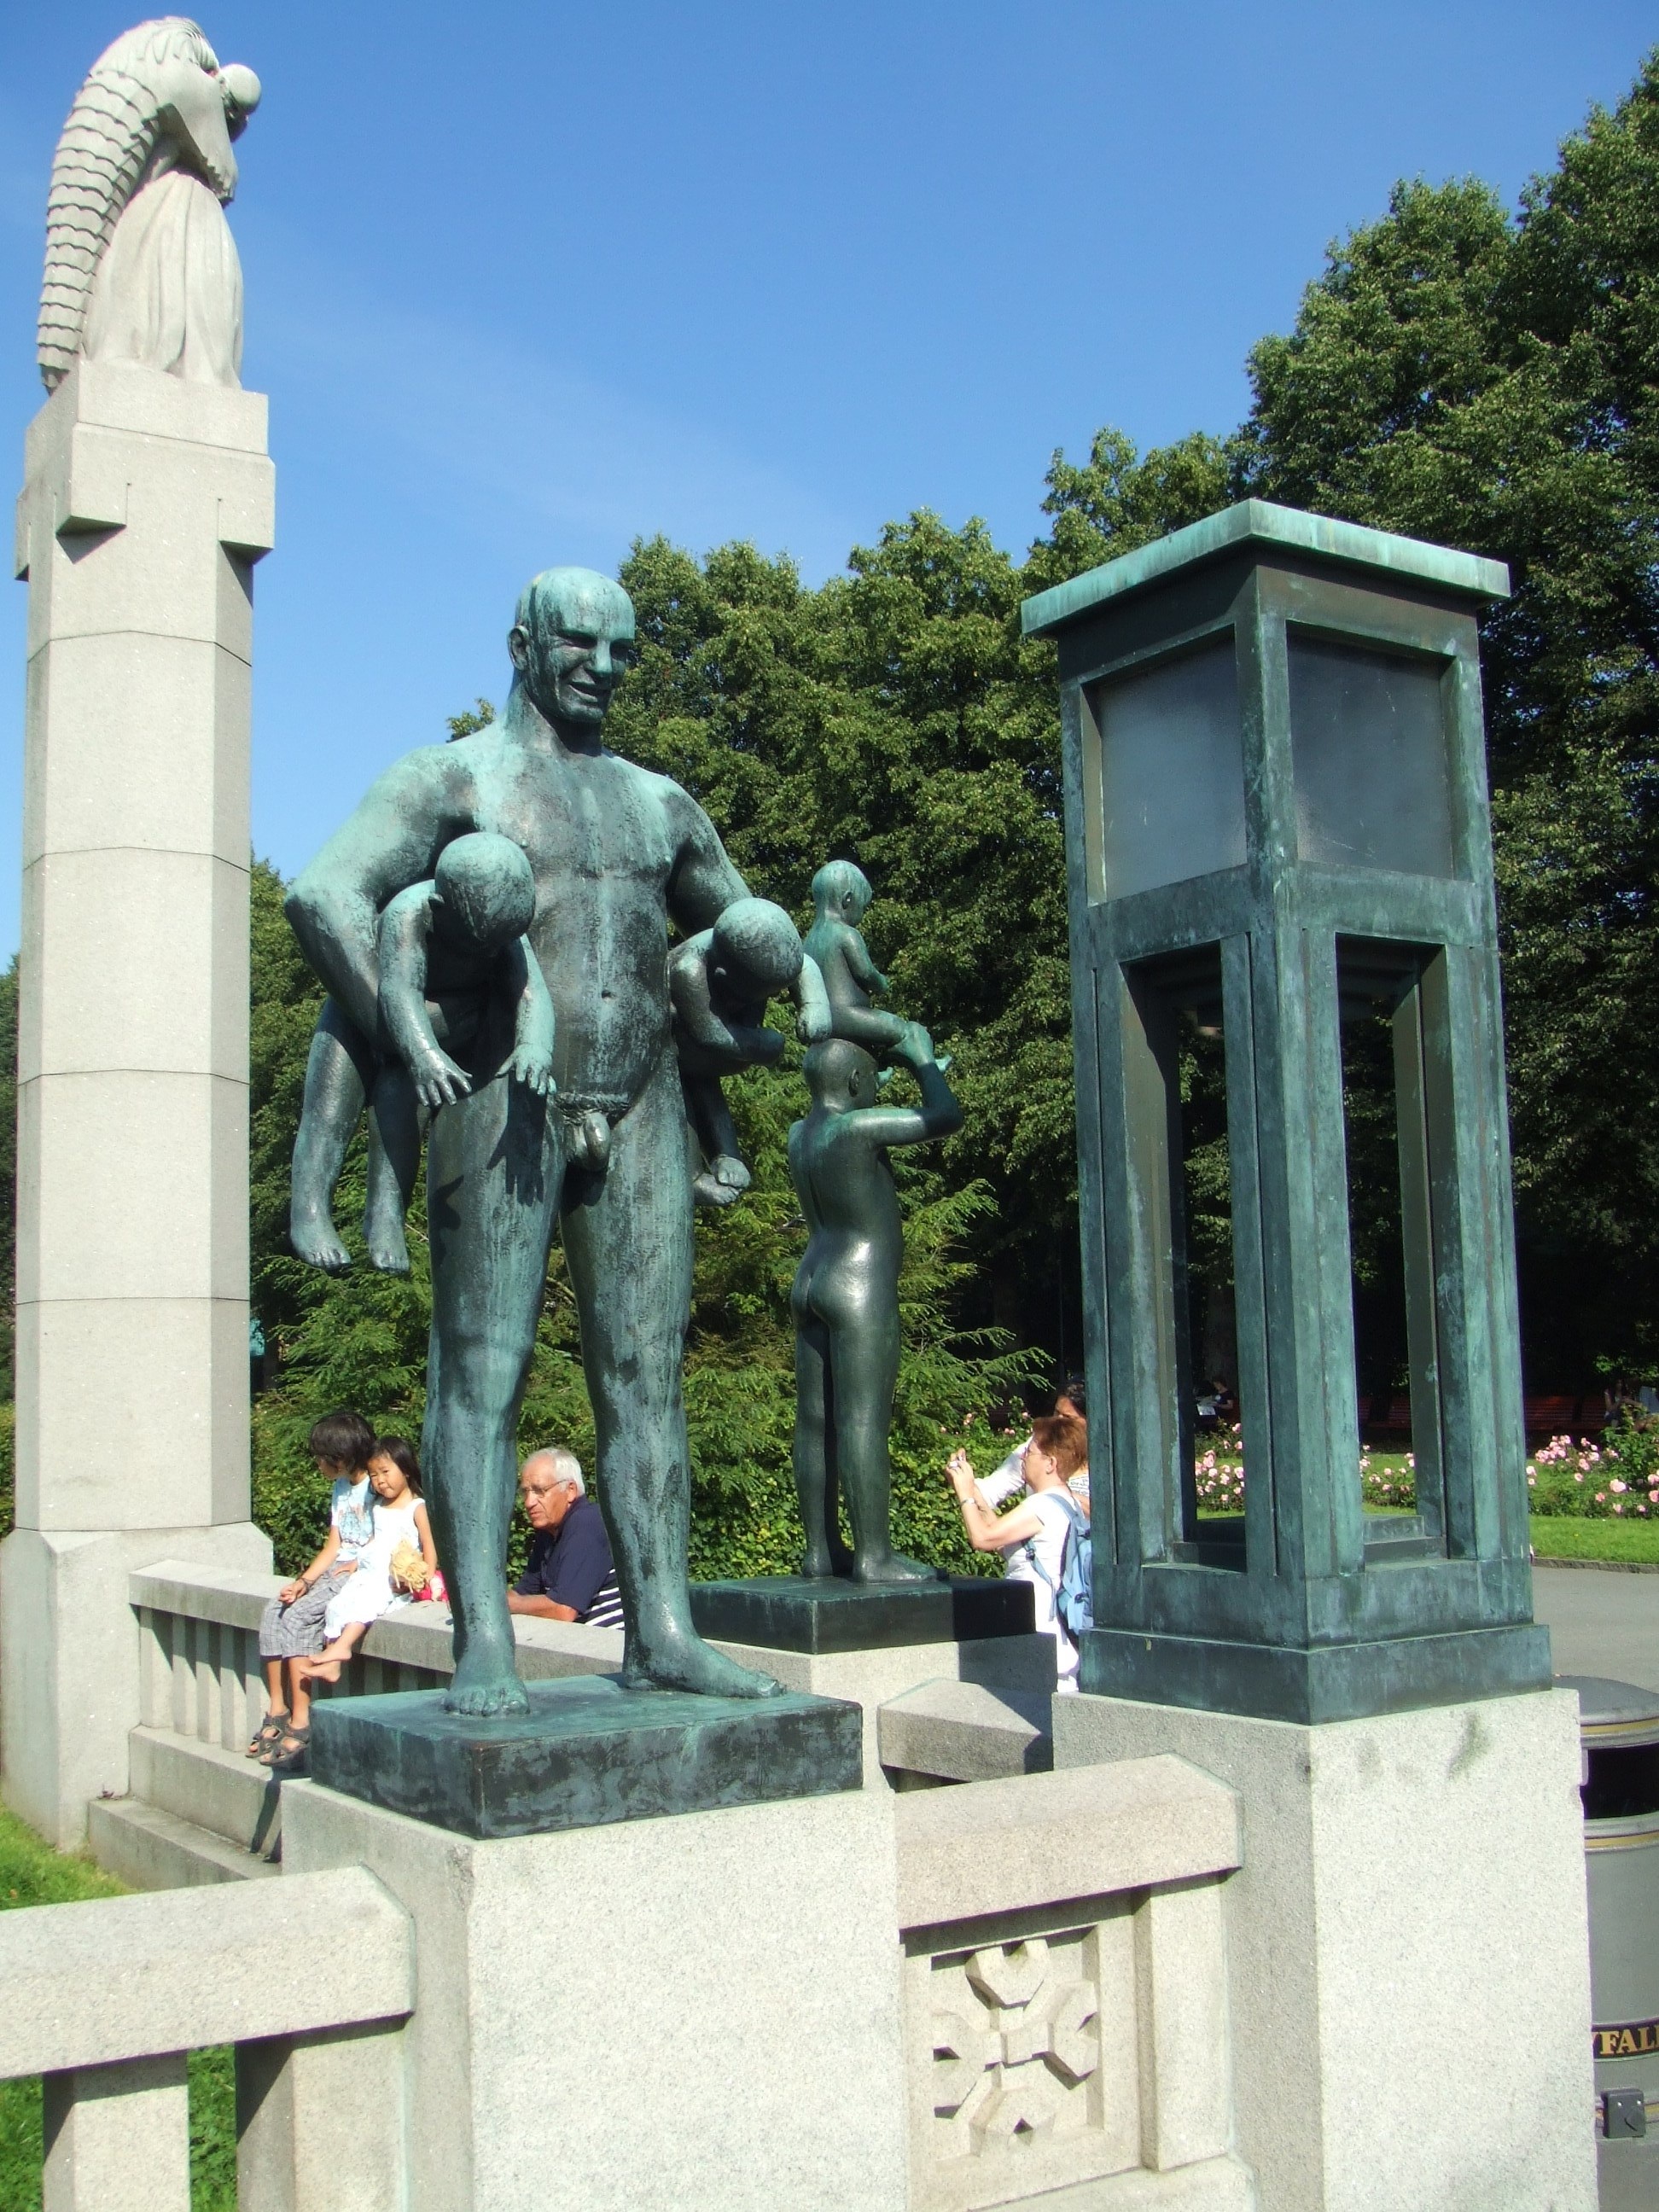
monument, standing, statue, metal, father, human, artwork, sculpture, memorial, art, children, figure, copper, shrine, naked, norway, oslo, vigeland, frogner, frognerpark, frogner park, under the arm